Tiverton railway station

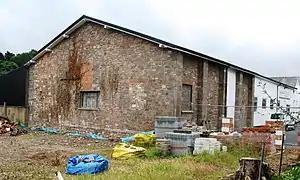
The former goods shed seen in 2008

Tiverton railway station served the town of Tiverton, Devon, England. It opened in 1848 as the terminus station of a broad gauge branch line from the Bristol and Exeter Railway main line: the main line junction station four miles away had originally been called Tiverton Road but was renamed as when the branch opened.